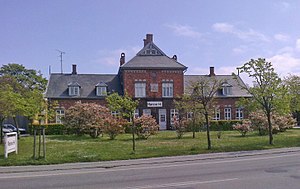
Rønne / Historie / De Bornholmske Jernbaner
Rønne H
Rønne H, sporside
Rønne er den største by på Bornholm og kommunesæde for Bornholms Regionskommune. Byen har 13.772 indbyggere og hører til Rønne Sogn, hvor Sankt Nicolai Kirke er sognekirke. Foruden Folkekirken findes Pinsekirken, Baptistkirken og Jehovas Vidner i byen.